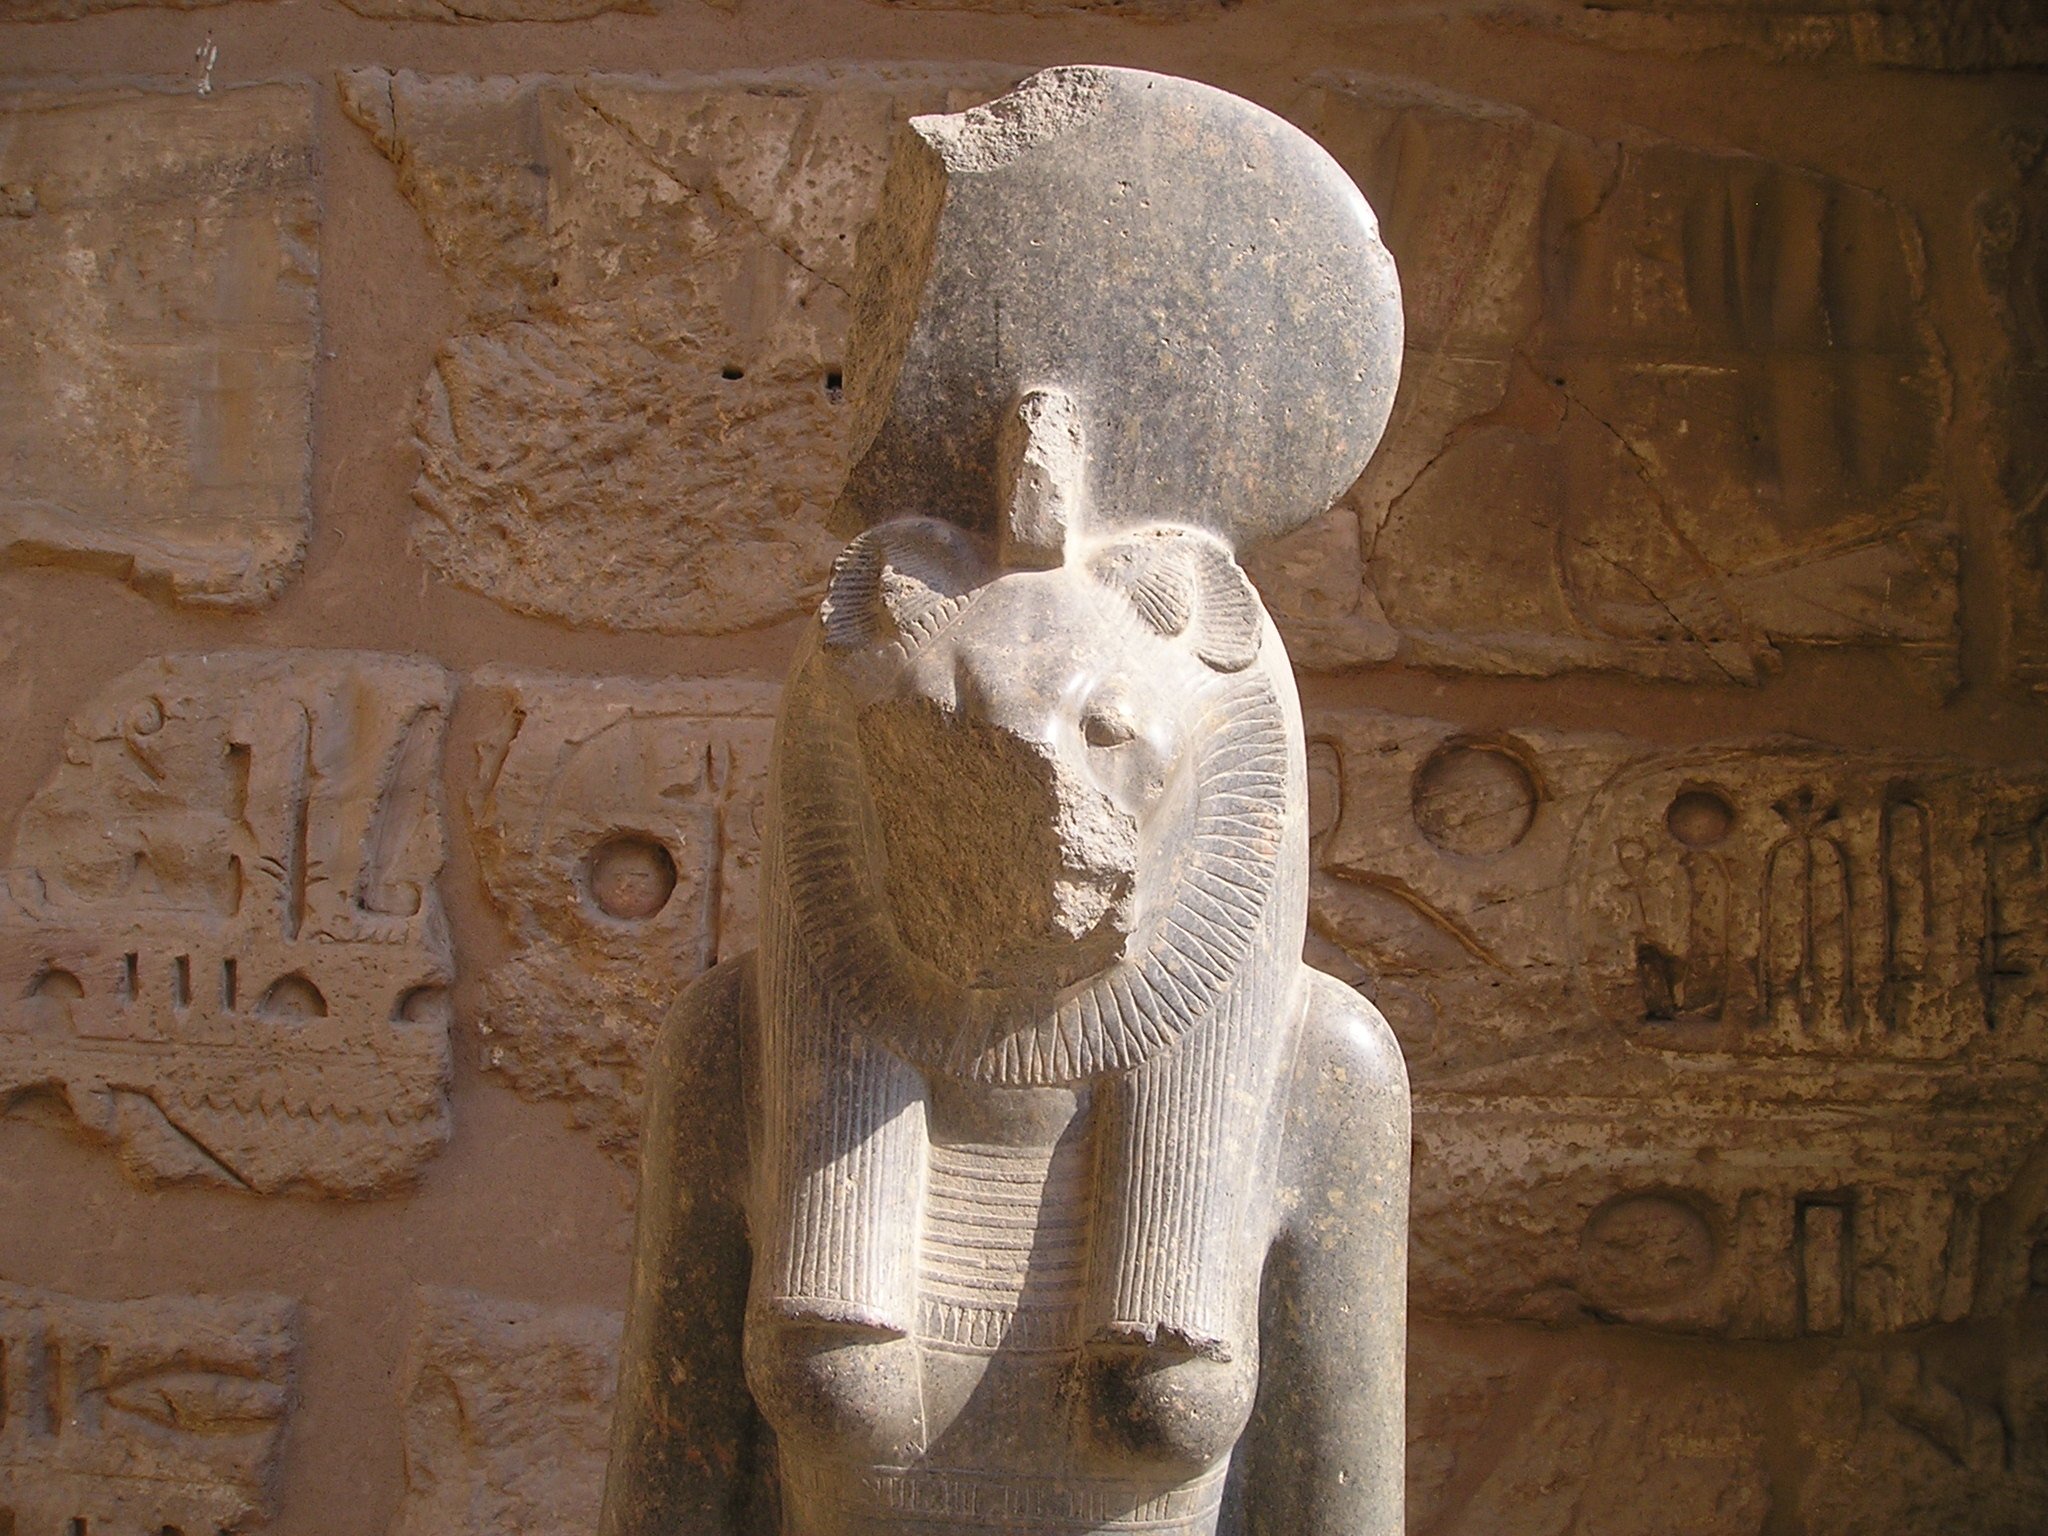
rock, wood, old, monument, statue, egypt, sculpture, art, temple, head, history, bust, carving, luxor, relief, mythology, gizeh, archaeological site, stone carving, pharaonic, ancient history